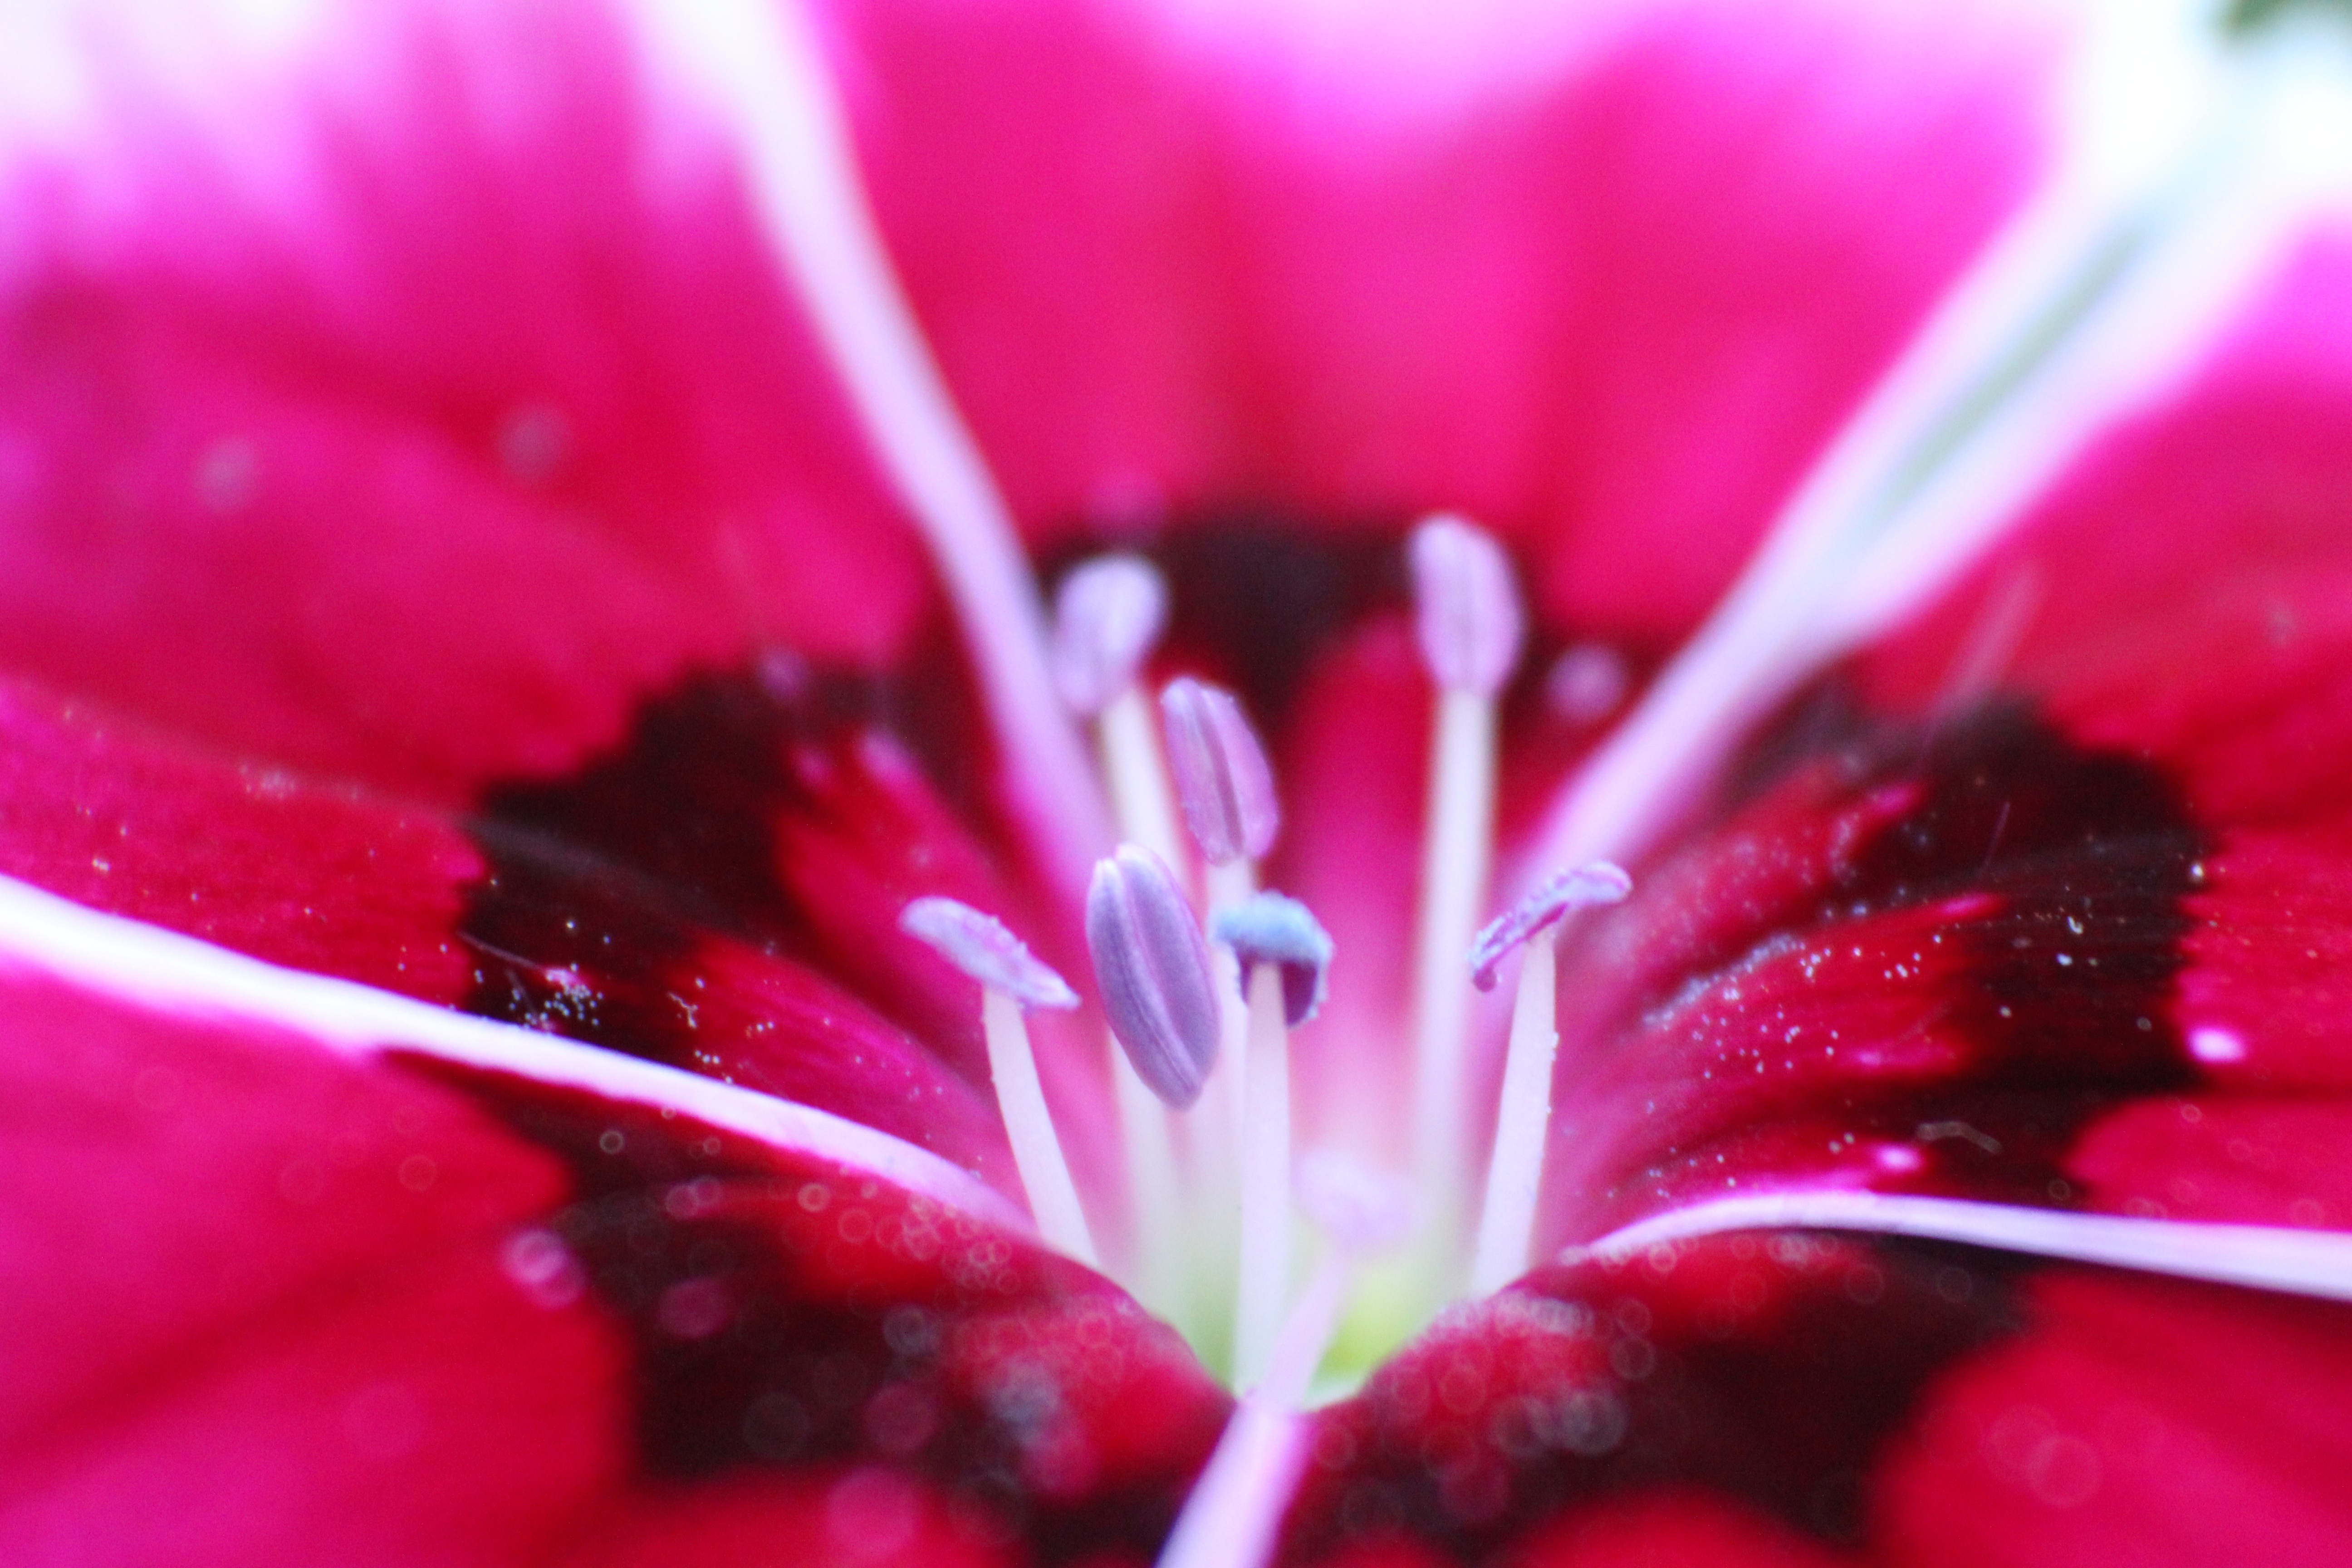
blossom, dew, plant, photography, flower, purple, petal, spring, red, macro, pink, flora, close up, carnation, dianthus, moisture, macro photography, flowering plant, land plant, pink family